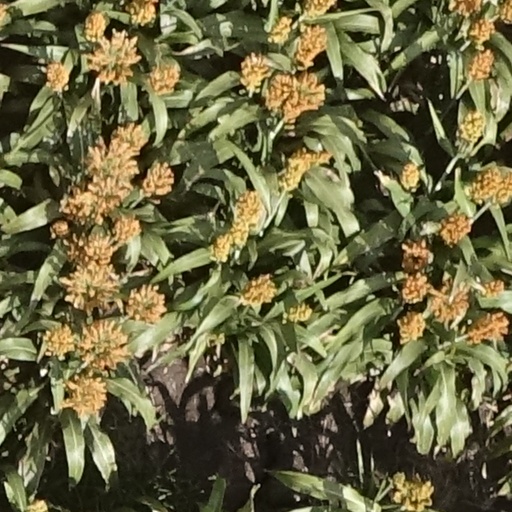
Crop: sorghum